Glamorosa

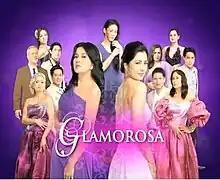

Glamorosa is a Philippine television drama series broadcast by TV5. Directed by Eric Quizon, Joyce Bernal, Argel Joseph and Jon Red, it stars Lorna Tolentino, Alice Dixson, Zoren Legaspi, Tonton Gutierrez, Victor Silayan, Martin Escudero and Ritz Azul. It aired from November 7, 2011 to February 10, 2012, replacing "Sa Ngalan ng Ina" and was replaced by "Valiente".